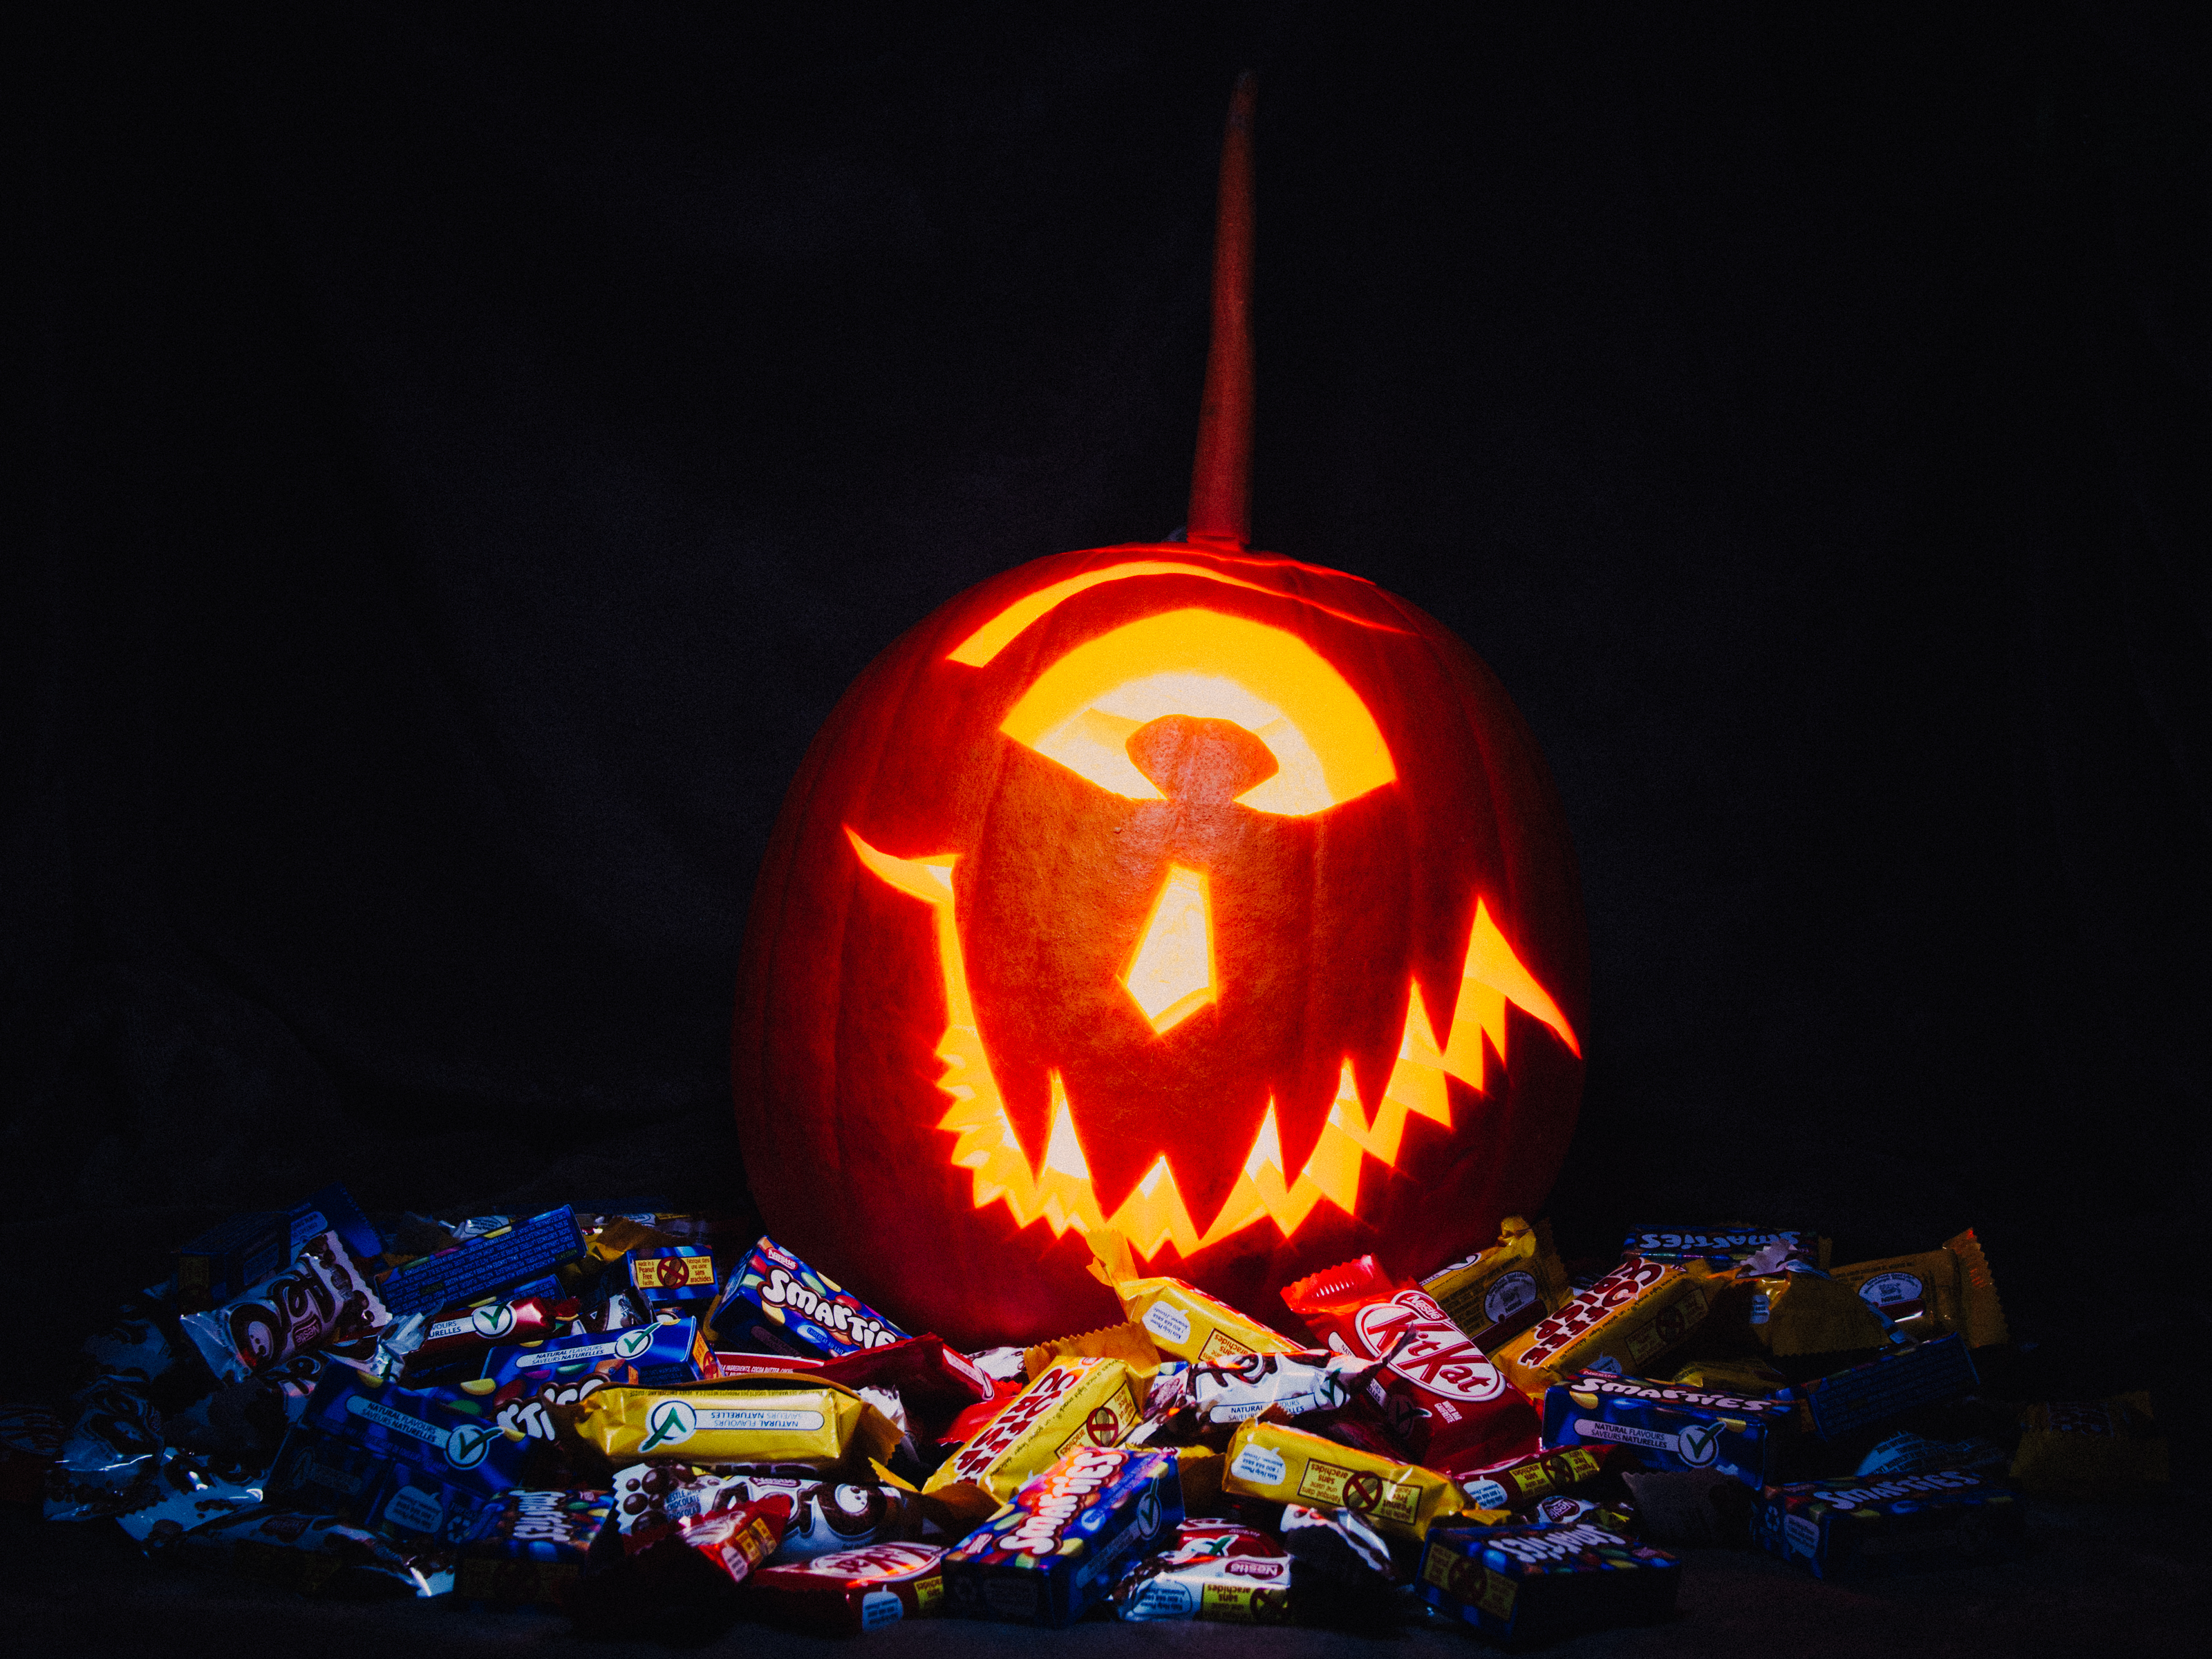
light, glowing, pumpkin, halloween, holiday, fire, chocolate, candle, lighting, carrot, smile, jack o lantern, candy, event, unicorn, friendly, aero, jackolantern, trickortreat, cyclops, oneeyed, unibrow, smarties, kitkat, coffeecrisp, 522016edition, 522016, wk4452